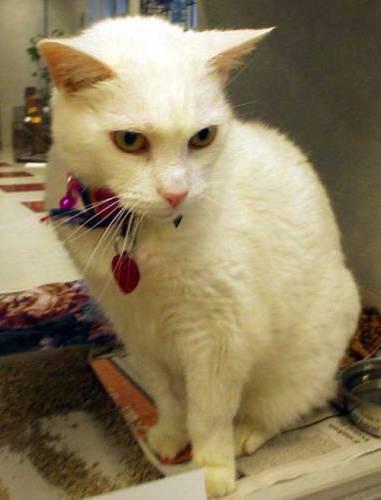
cat